Imperial and US customary measurement systems

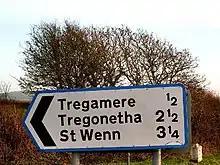
Road distance signs in the United Kingdom use miles.

The Weights and Measures Act 1878 effectively prohibited the use of metric weights for trade, the United Kingdom having declined to sign the Convention of the Metre three years previously. The standard imperial yard was not stable – in 1947 its rate of shrinkage was quantified and found to be one part per million every 23 years. In April 1884 HJ Chaney, Warden of Standards in London unofficially contacted the BIPM (custodians of the standard metre) inquiring whether the BIPM would calibrate some metre standards that had been manufactured in the United Kingdom. Broch, director of the BIPM replied that he was not authorised to perform any such calibrations for non-member states. On 17 September 1884, the British Government signed the convention on behalf of the United Kingdom. The Weights and Measures Act 1897 authorized the use of metric units for trade; a list of metric to imperial equivalents being published the following year.